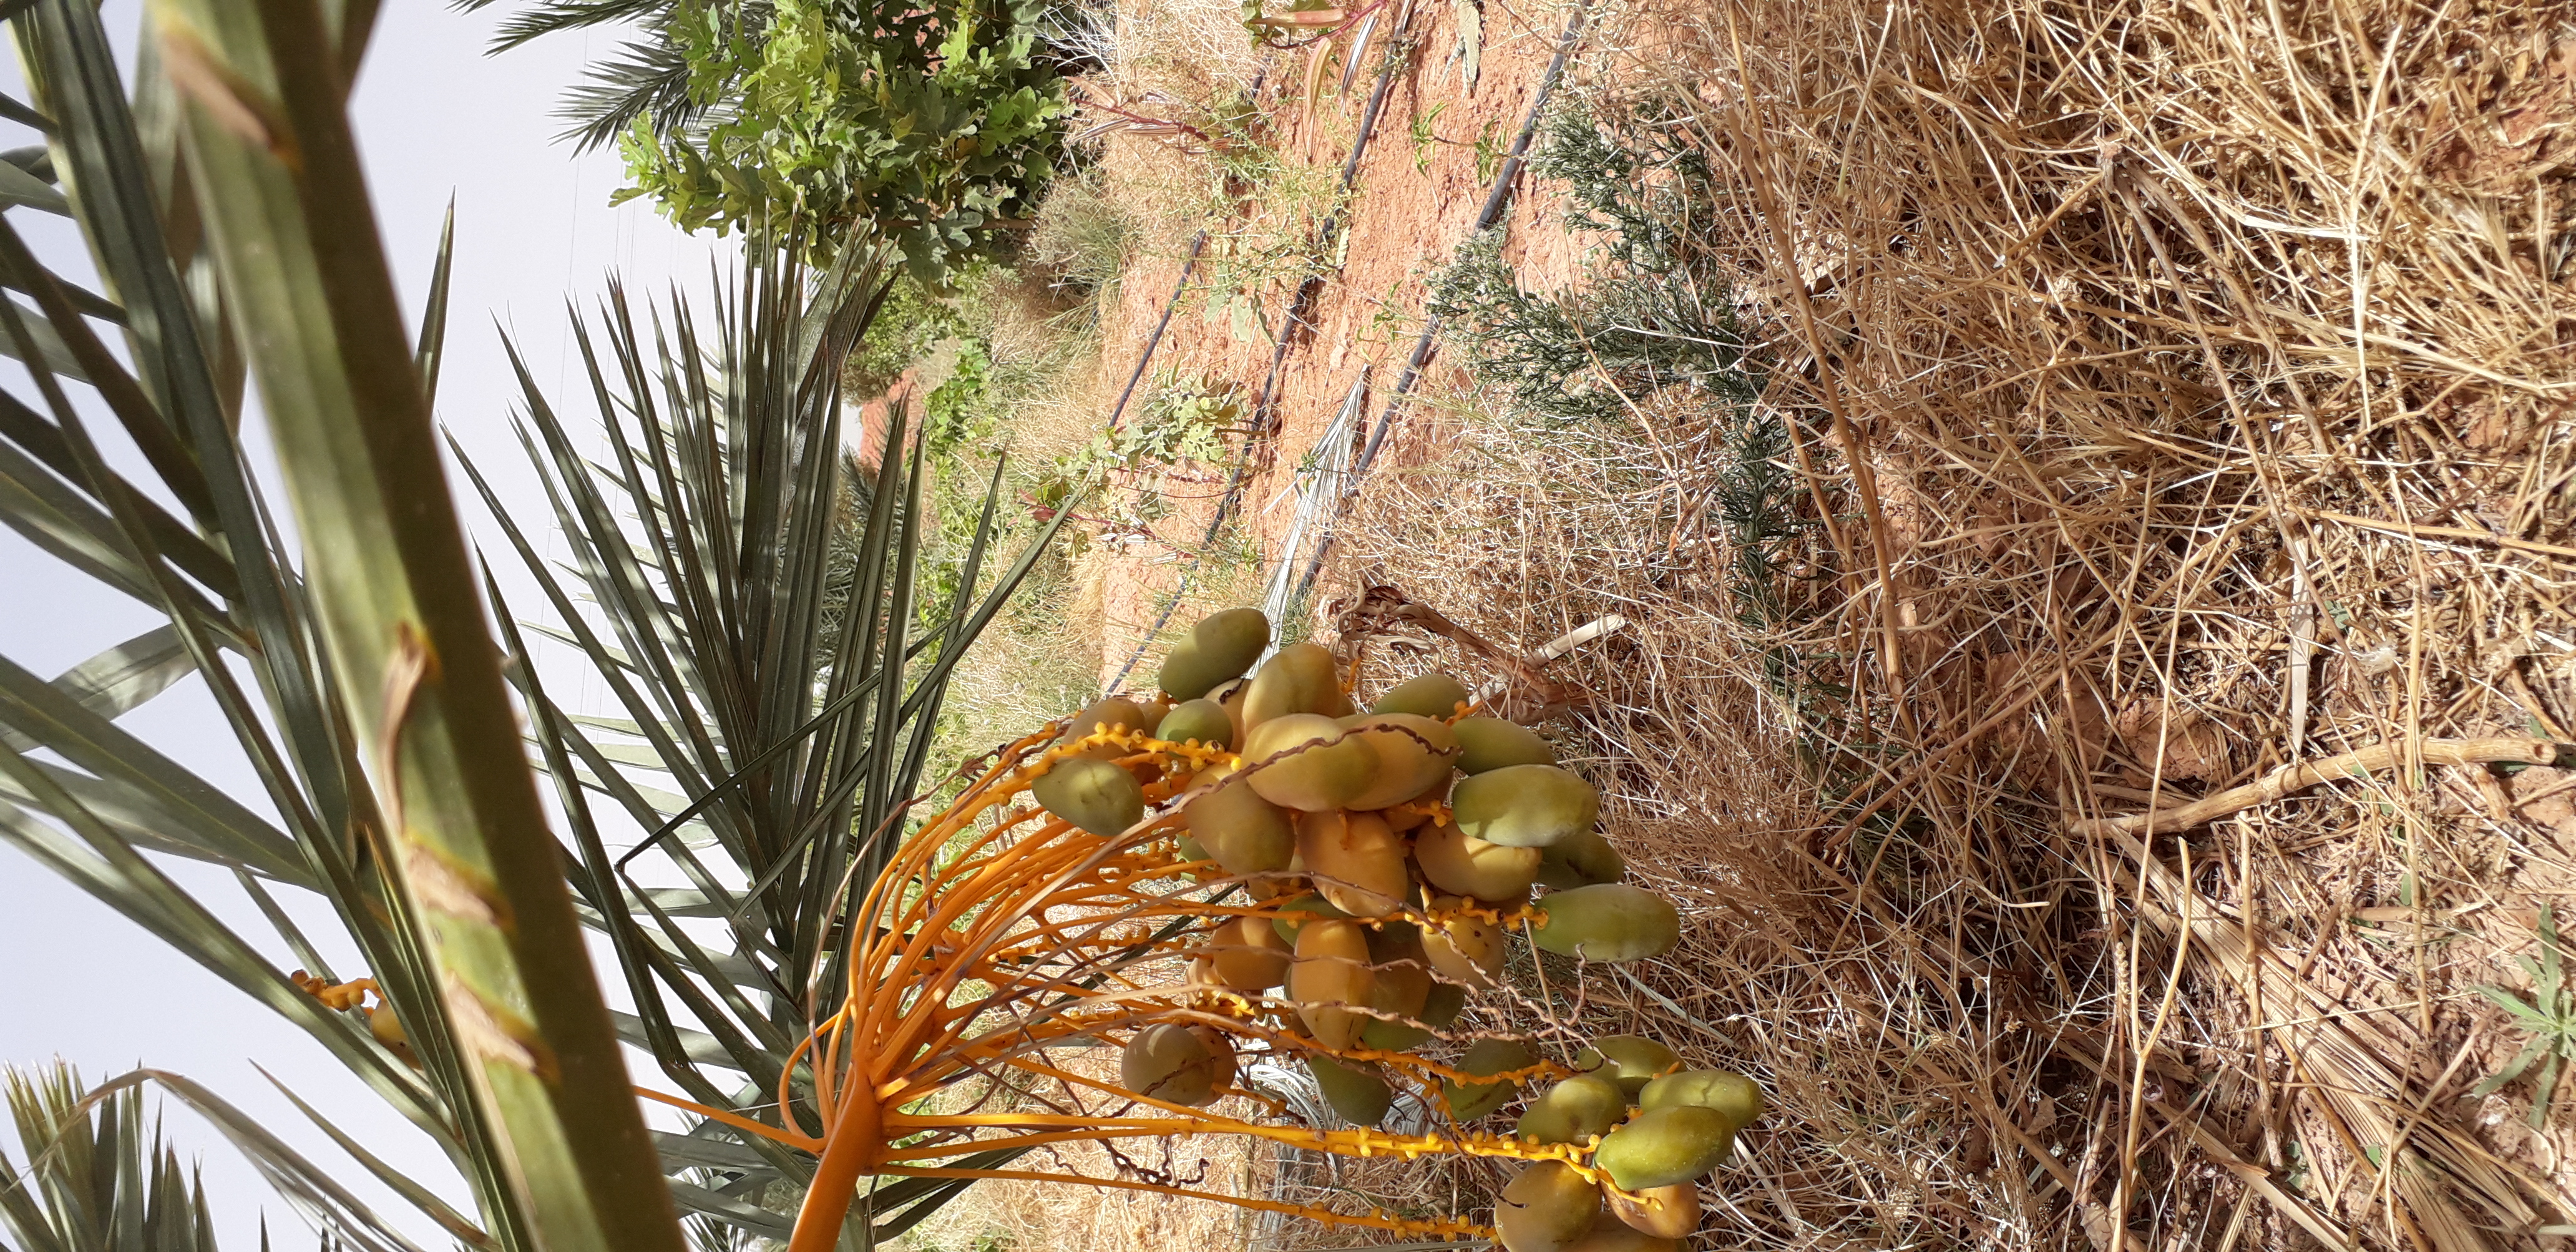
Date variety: Boumajhoul